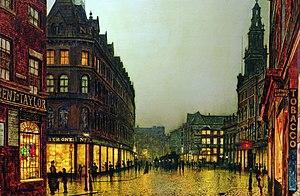
John Atkinson Grimshaw est un peintre britannique de l’époque victorienne, remarquable et imaginatif, surtout connu pour ses paysages bucoliques et urbains.